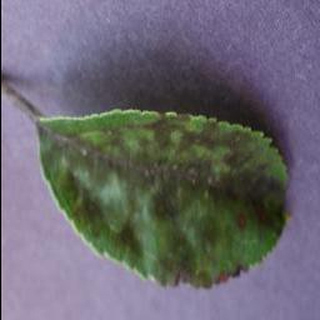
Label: apple_apple_scab